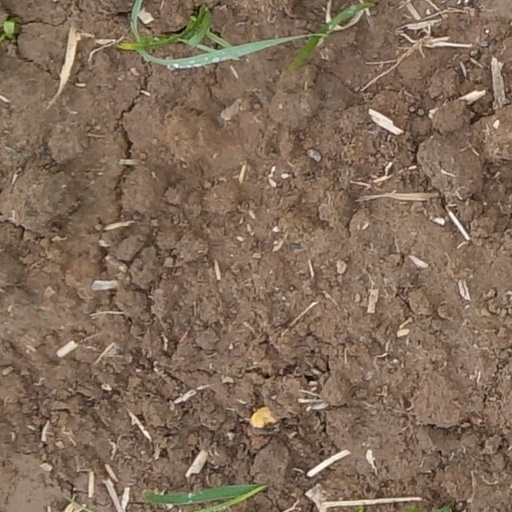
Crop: wheat